Odell Jones

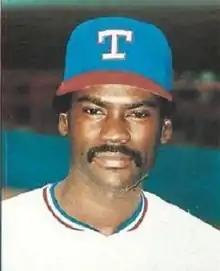
Jones in 1983

Odell Jones (January 13, 1953 – March 20, 2024) was a pitcher in Major League Baseball who played for the Pittsburgh Pirates, Seattle Mariners, Texas Rangers, Baltimore Orioles and Milwaukee Brewers, in parts of nine seasons spanning 1975–1988. Listed at , , he batted and threw right handed.